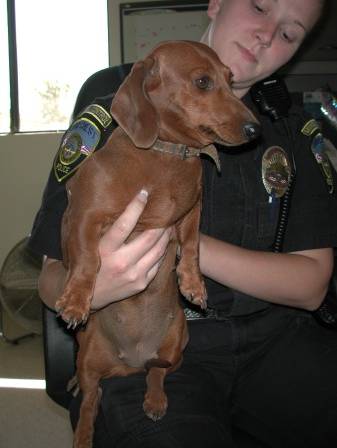
Label: dog